Government of the Grand National Assembly

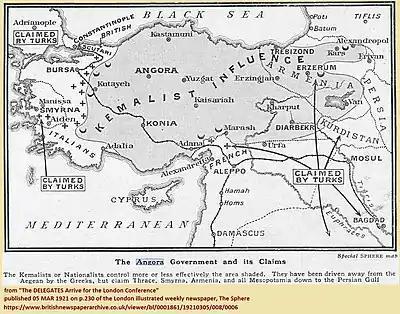
The map published by "The Sphere" on 1–5 March 1921:"The Angora Government and its Claims""The Kemalists or Nationalists control more or less effectively the area shaded. They have been driven away from the Aegean by the Greeks, but claim Thrace, Smyrna, Armenia, and all Mesopotamia down to the Persian Gulf"

The provisional government was a parliamentary republic where the unicameral parliament, the Grand National Assembly, practiced both executive and legislative powers. As the main purpose of the government was to salvage the Ottoman Empire, and they in reality still recognized the Sultan, despite the capital was under occupation, there was no designated head of state position.